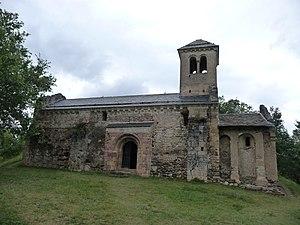
Chapelle romane Saint-Paul d'Arnave, considérée comme une des plus anciennes du département d'Ariège. L'édifice, situé au-dessus du village, remonte au Xe et XIe siècle.
Bages
Cet article recense les monuments historiques de l'Ariège, en France.